Germanium(II) hydrides

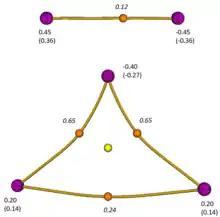
Molecular graphs of GeH and GeH in the lowest lying electronic state. Bond critical points shownin orange with corresponding ellipticity values, ring critical points shown in yellow, and attractors shown in purple with atoms-in-molecules charges plus natural bond order charges shown in parentheses.

In an atoms-in-molecules analysis of GeH, 3 critical points (2 attractors and a bond critical point) were found. Computed natural bond order and atoms-in-molecules charges both showed a positive charge on germanium and a negative charge on the hydrogen, indicating a significant charge transfer to hydrogen and generating a GeH polarization. Similar results were found for GeH, with a positive charge on both germanium atoms and a negative charge on the hydrogen. However, there were 3 bond critical points found, as well as 1 ring critical point.